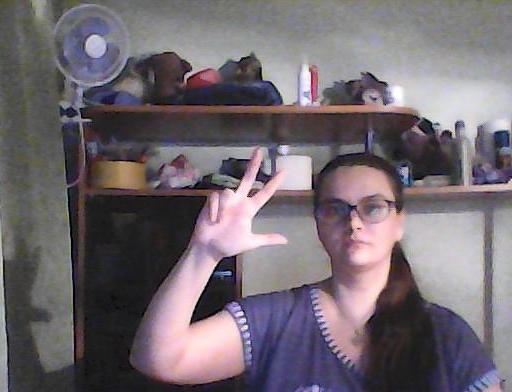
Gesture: three2